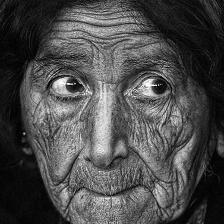
Label: faces